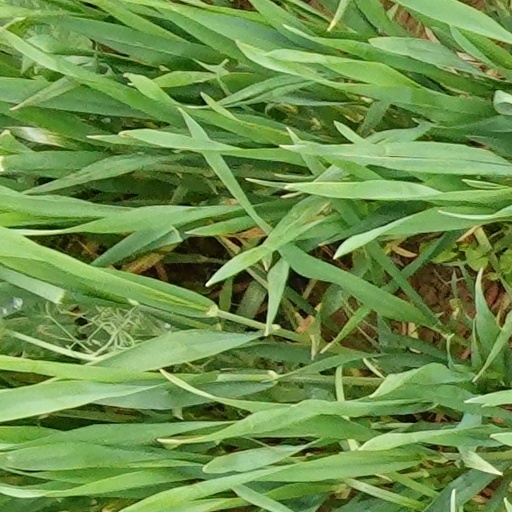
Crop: wheat